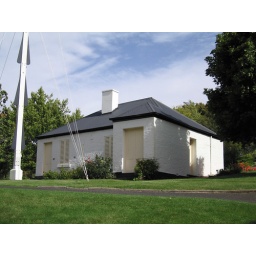
A house on Battery Point, with an old signal tower in front.